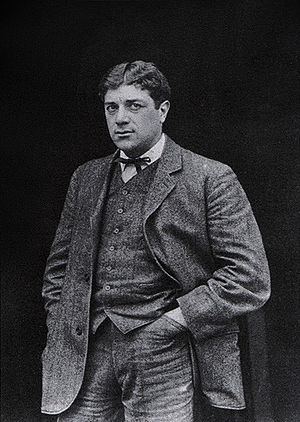
Georges Braque
Georges Braque var en fransk maler og skulptør. Han og Pablo Picasso grundlagde kubismen.